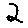
Label: 2